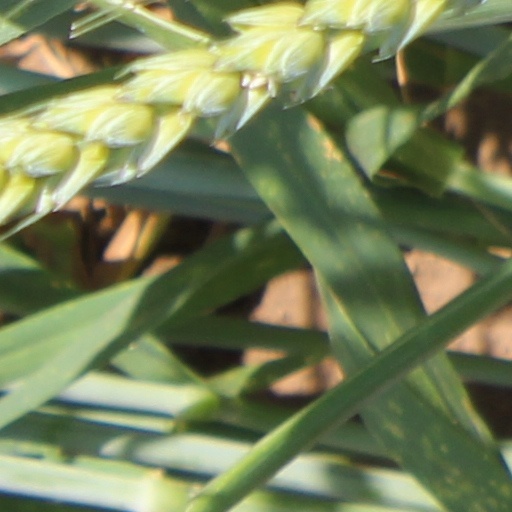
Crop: wheat